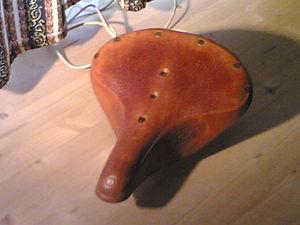
Brooks England est un fabricant de selles de vélo à Smethwick, West Midlands, Angleterre. Elle fabrique des articles en cuir depuis 1866. Dans les années 1880, la production de selles de vélo a commencé, le premier brevet de selle ayant été déposé en 1882. Dans une interview accordée en 2014, un porte-parole de Brooks a déclaré que, selon la légende familiale, l'entreprise a commencé lorsque le fondateur John Boultbee Brooks, un fabricant de selles de cheval, a essayé d'utiliser un vélo après la mort de son cheval, mais a trouvé le siège en bois très inconfortable. Iil s'est donc engagé à améliorer ce problème et Brooks est né ainsi.